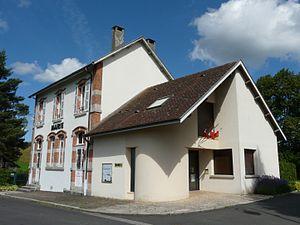
La mairie de Saint-Étienne-Cantalès, Cantal, France.
Saint-Étienne-Cantalès est une commune française située dans le département du Cantal, en région Auvergne-Rhône-Alpes.